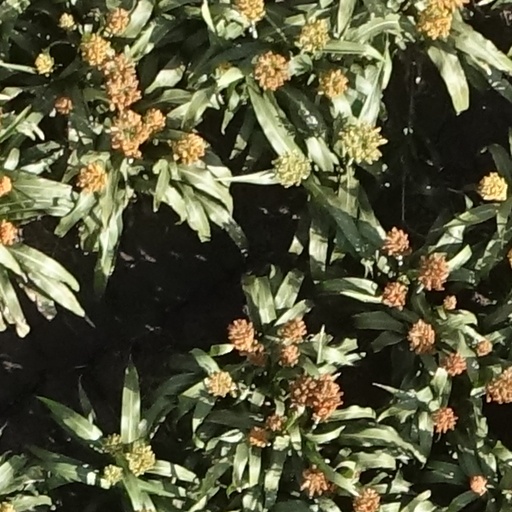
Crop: sorghum